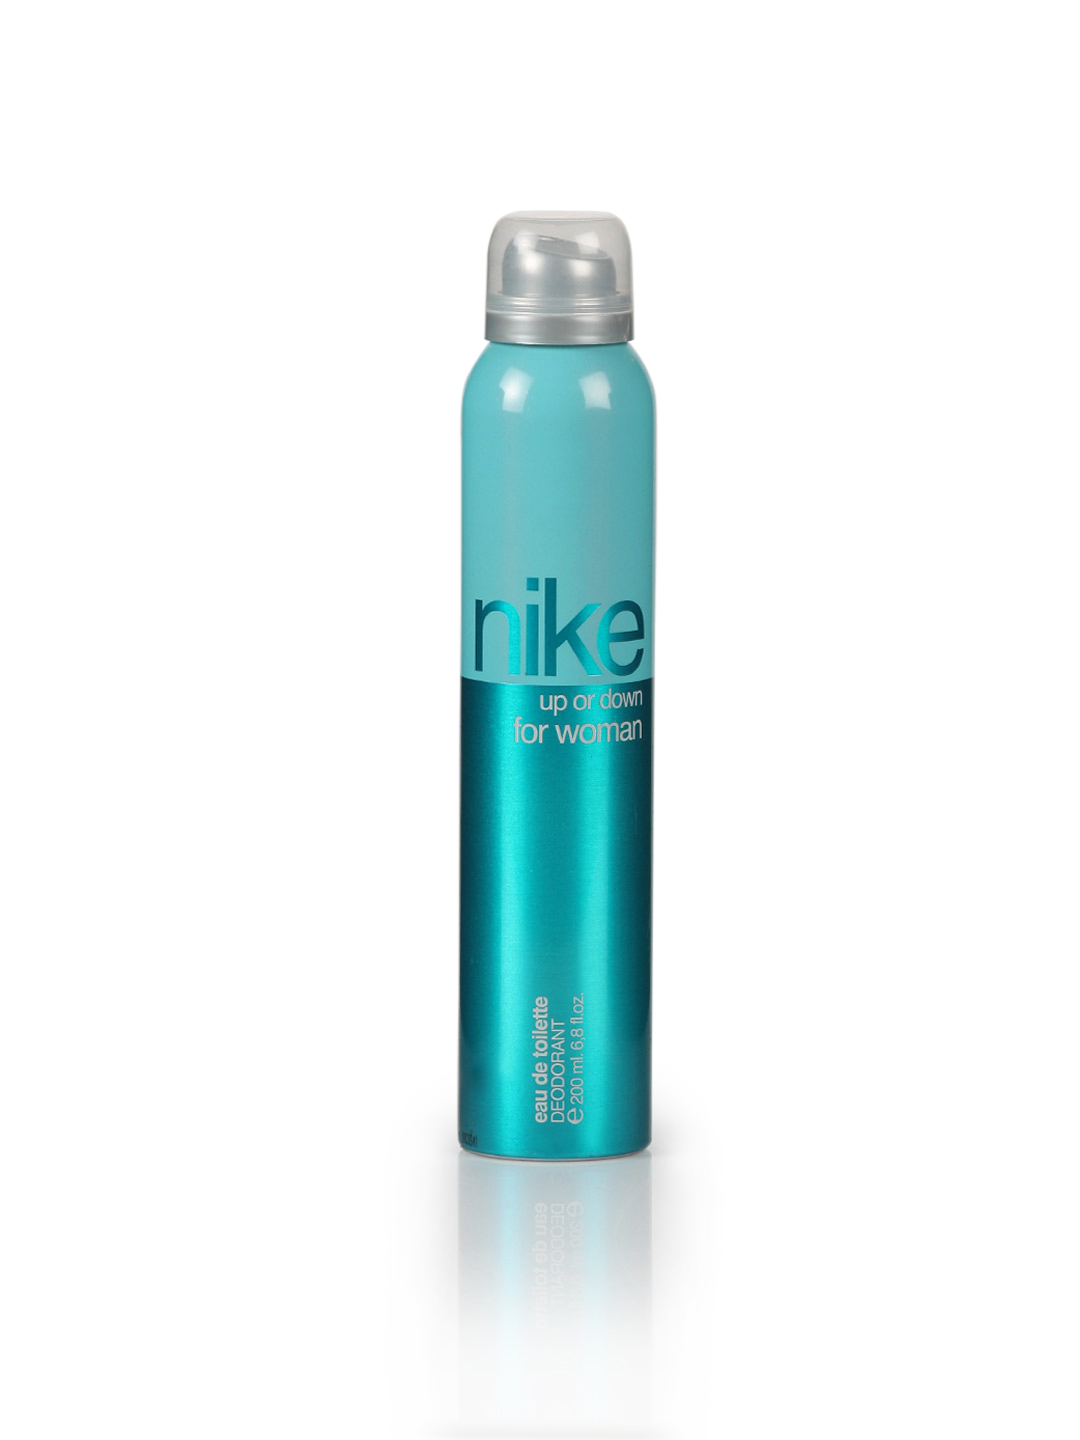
Nike Fragrances Women  Up or Down Deo
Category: Personal Care / Fragrance / Deodorant
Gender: Women
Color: Blue
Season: Spring 2017
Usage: Casual